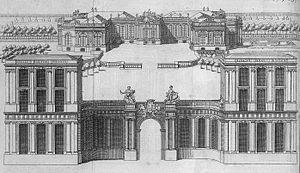
Le palais Bourbon est le nom communément donné au bâtiment qui abrite l'Assemblée nationale française, situé sur le quai d'Orsay, dans le 7ᵉ arrondissement de Paris, dans l’enfilade du pont de la Concorde et de la place de la Concorde. Il est gardé par le 2ᵉ régiment d'infanterie de la Garde républicaine.
Louise-Françoise de Bourbon dite « Mademoiselle de Nantes », duchesse de Bourbon puis princesse de Condé, est une princesse française née le 1ᵉʳ juin 1673 à Tournai et morte le 16 juin 1743 à Paris.